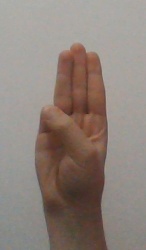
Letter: thaa